Chesapeake Bay Program

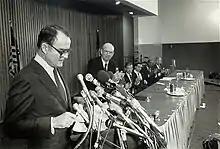
EPA Administrator William Ruckelshaus addressing a Chesapeake Bay Commission conference on December 9, 1983. The 1983 "Chesapeake Bay Agreement" was signed at the conference.

In the late 1970s and early 1980s, Congress funded scientific and estuarine research of the Chesapeake Bay, which pinpointed three areas that required immediate attention: